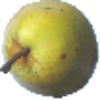
Label: pear_monster